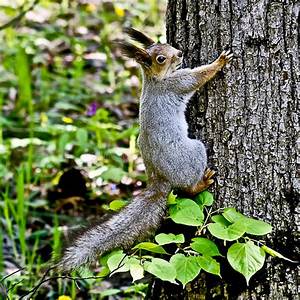
Label: scoiattolo